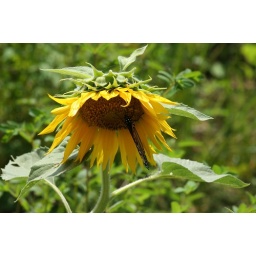
Photos of a sunflower field in Mason, Tenn.